Dražen Katunarić

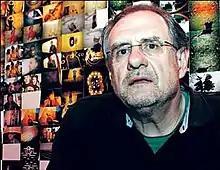
Dražen Katunarić

Katunarić was born in 1954 in Zagreb where he spent his childhood and completed secondary schooling. He studied philosophy at the University of Human Sciences in Strasbourg.